Star Control II

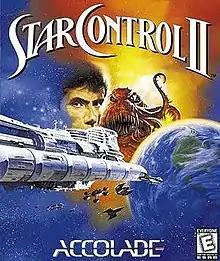
MS-DOS cover art

Star Control II: The Ur-Quan Masters is a 1992 adventure shoot 'em up video game developed by Toys for Bob (Fred Ford and Paul Reiche III) and originally published by Accolade in 1992 for MS-DOS. The game is a direct sequel to "Star Control", and includes exoplanet-abundant star systems, hyperspace travel, extraterrestrial life, and interstellar diplomacy. There are 25 alien races with which communication is possible.